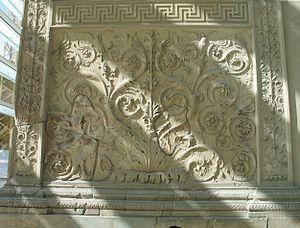
L'Ara Pacis ou Autel de la Paix est un monument de la Rome antique édifié par le premier empereur romain Auguste entre 13 et 9 av. J.-C., en l'honneur de Pax, déesse de la Paix. Il se trouve sur la Via Flaminia dans la zone septentrionale du Champ de Mars, dédiée à la célébration des victoires romaines. C'est un lieu symbolique du retour à la Paix car c'est là que les soldats et leur commandant, de retour de leur campagne militaire, effectuent les rites qui clôturent leur activité guerrière.